My Best Enemy (2006 film)

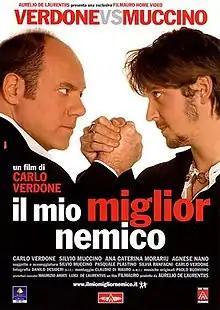
Film poster

My Best Enemy is a 2006 Italian comedy film directed by Carlo Verdone.